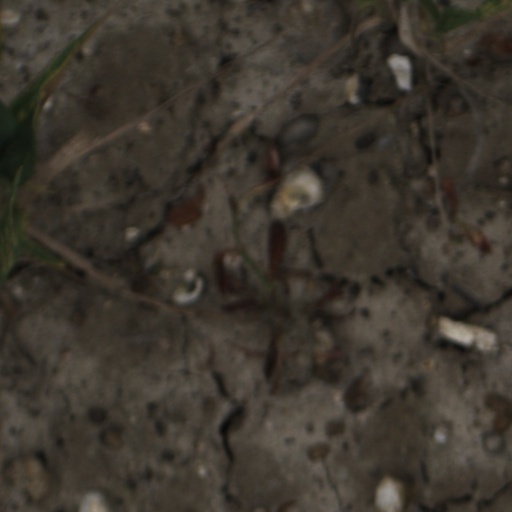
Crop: wheat